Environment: real
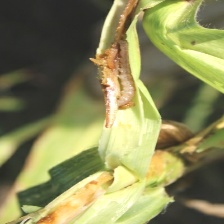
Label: fall_armyworm